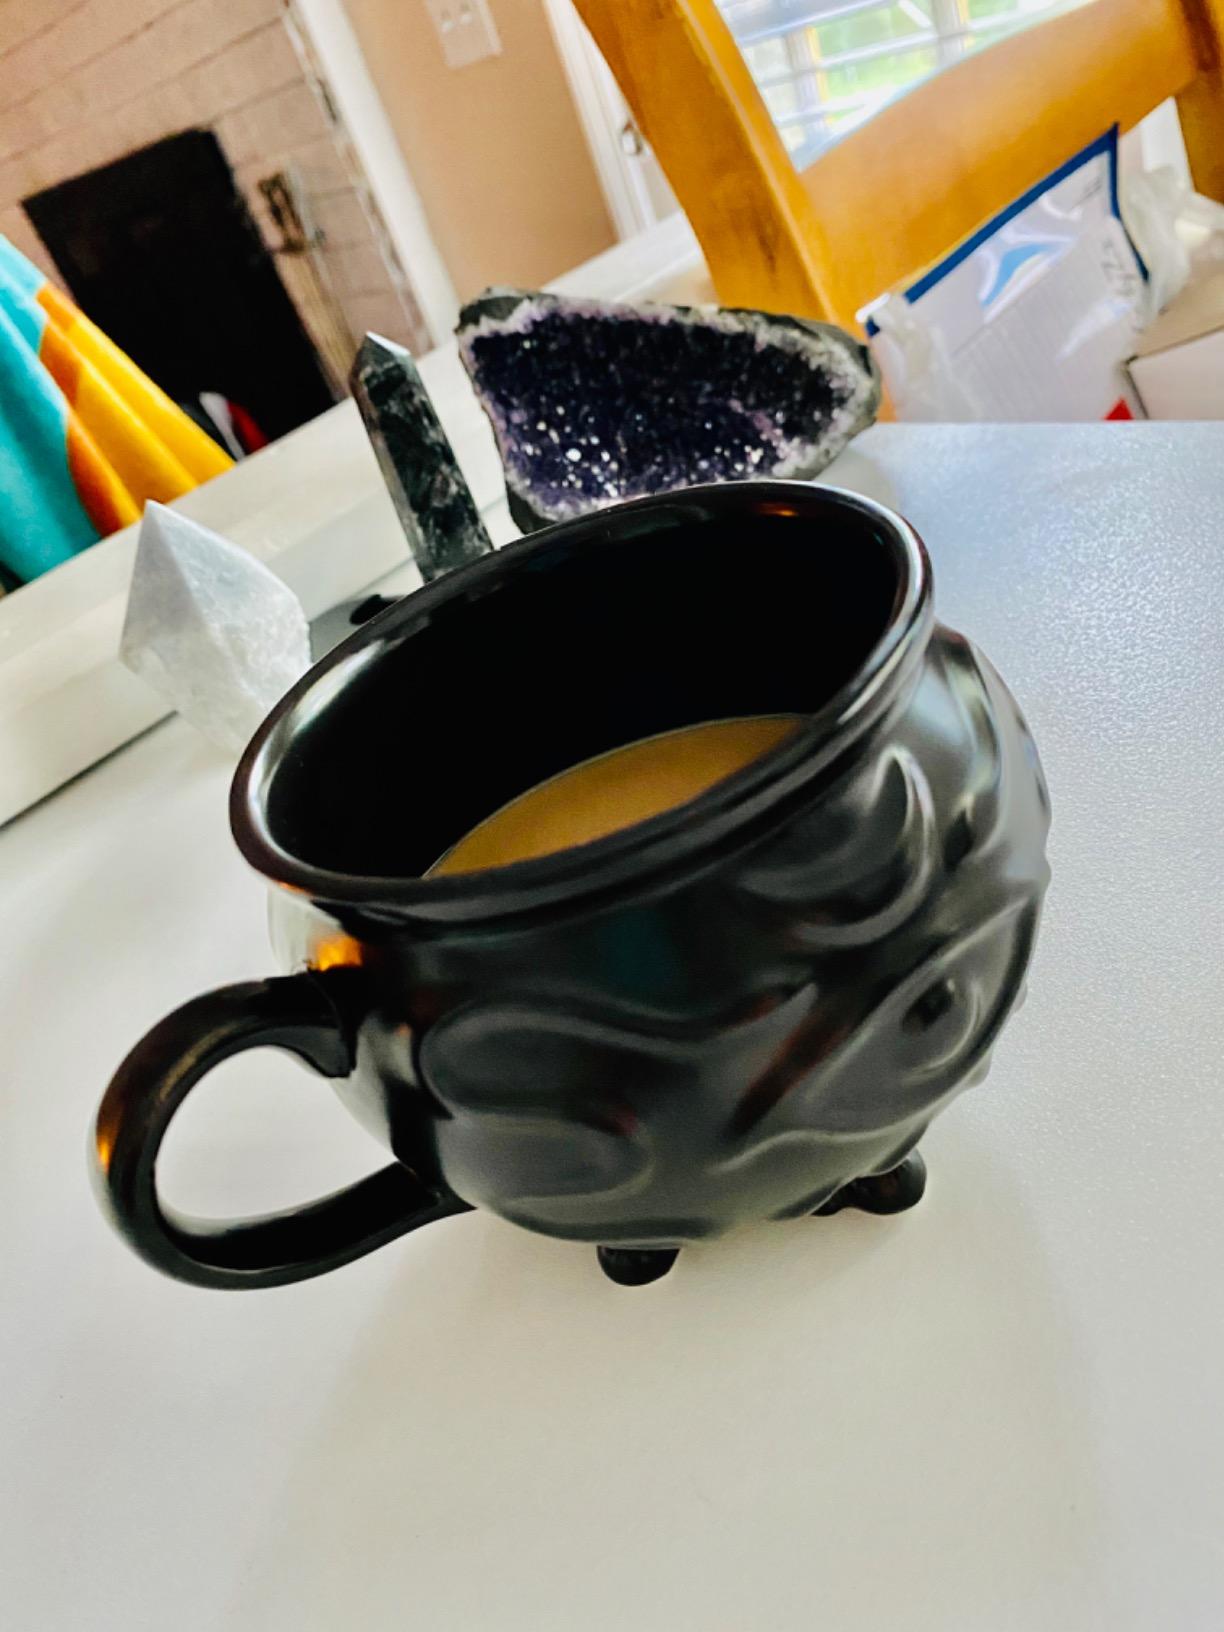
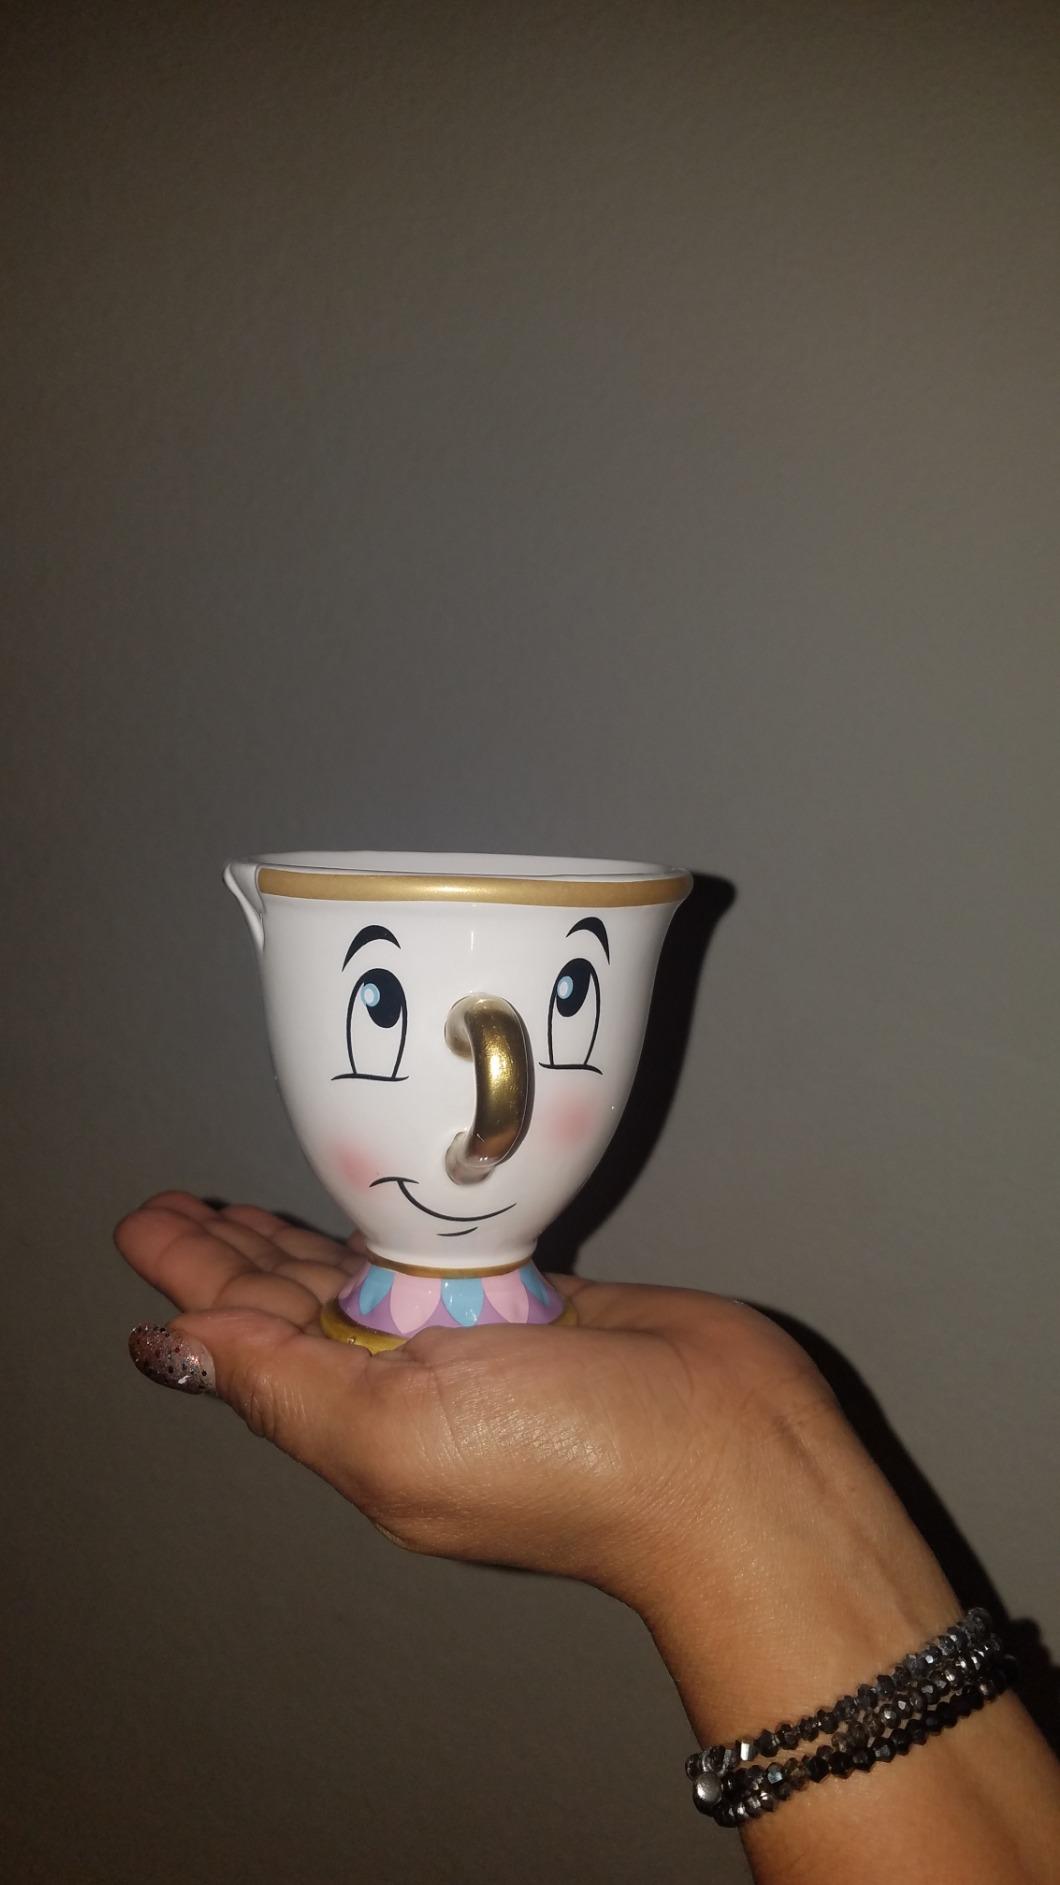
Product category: items_mug
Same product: no